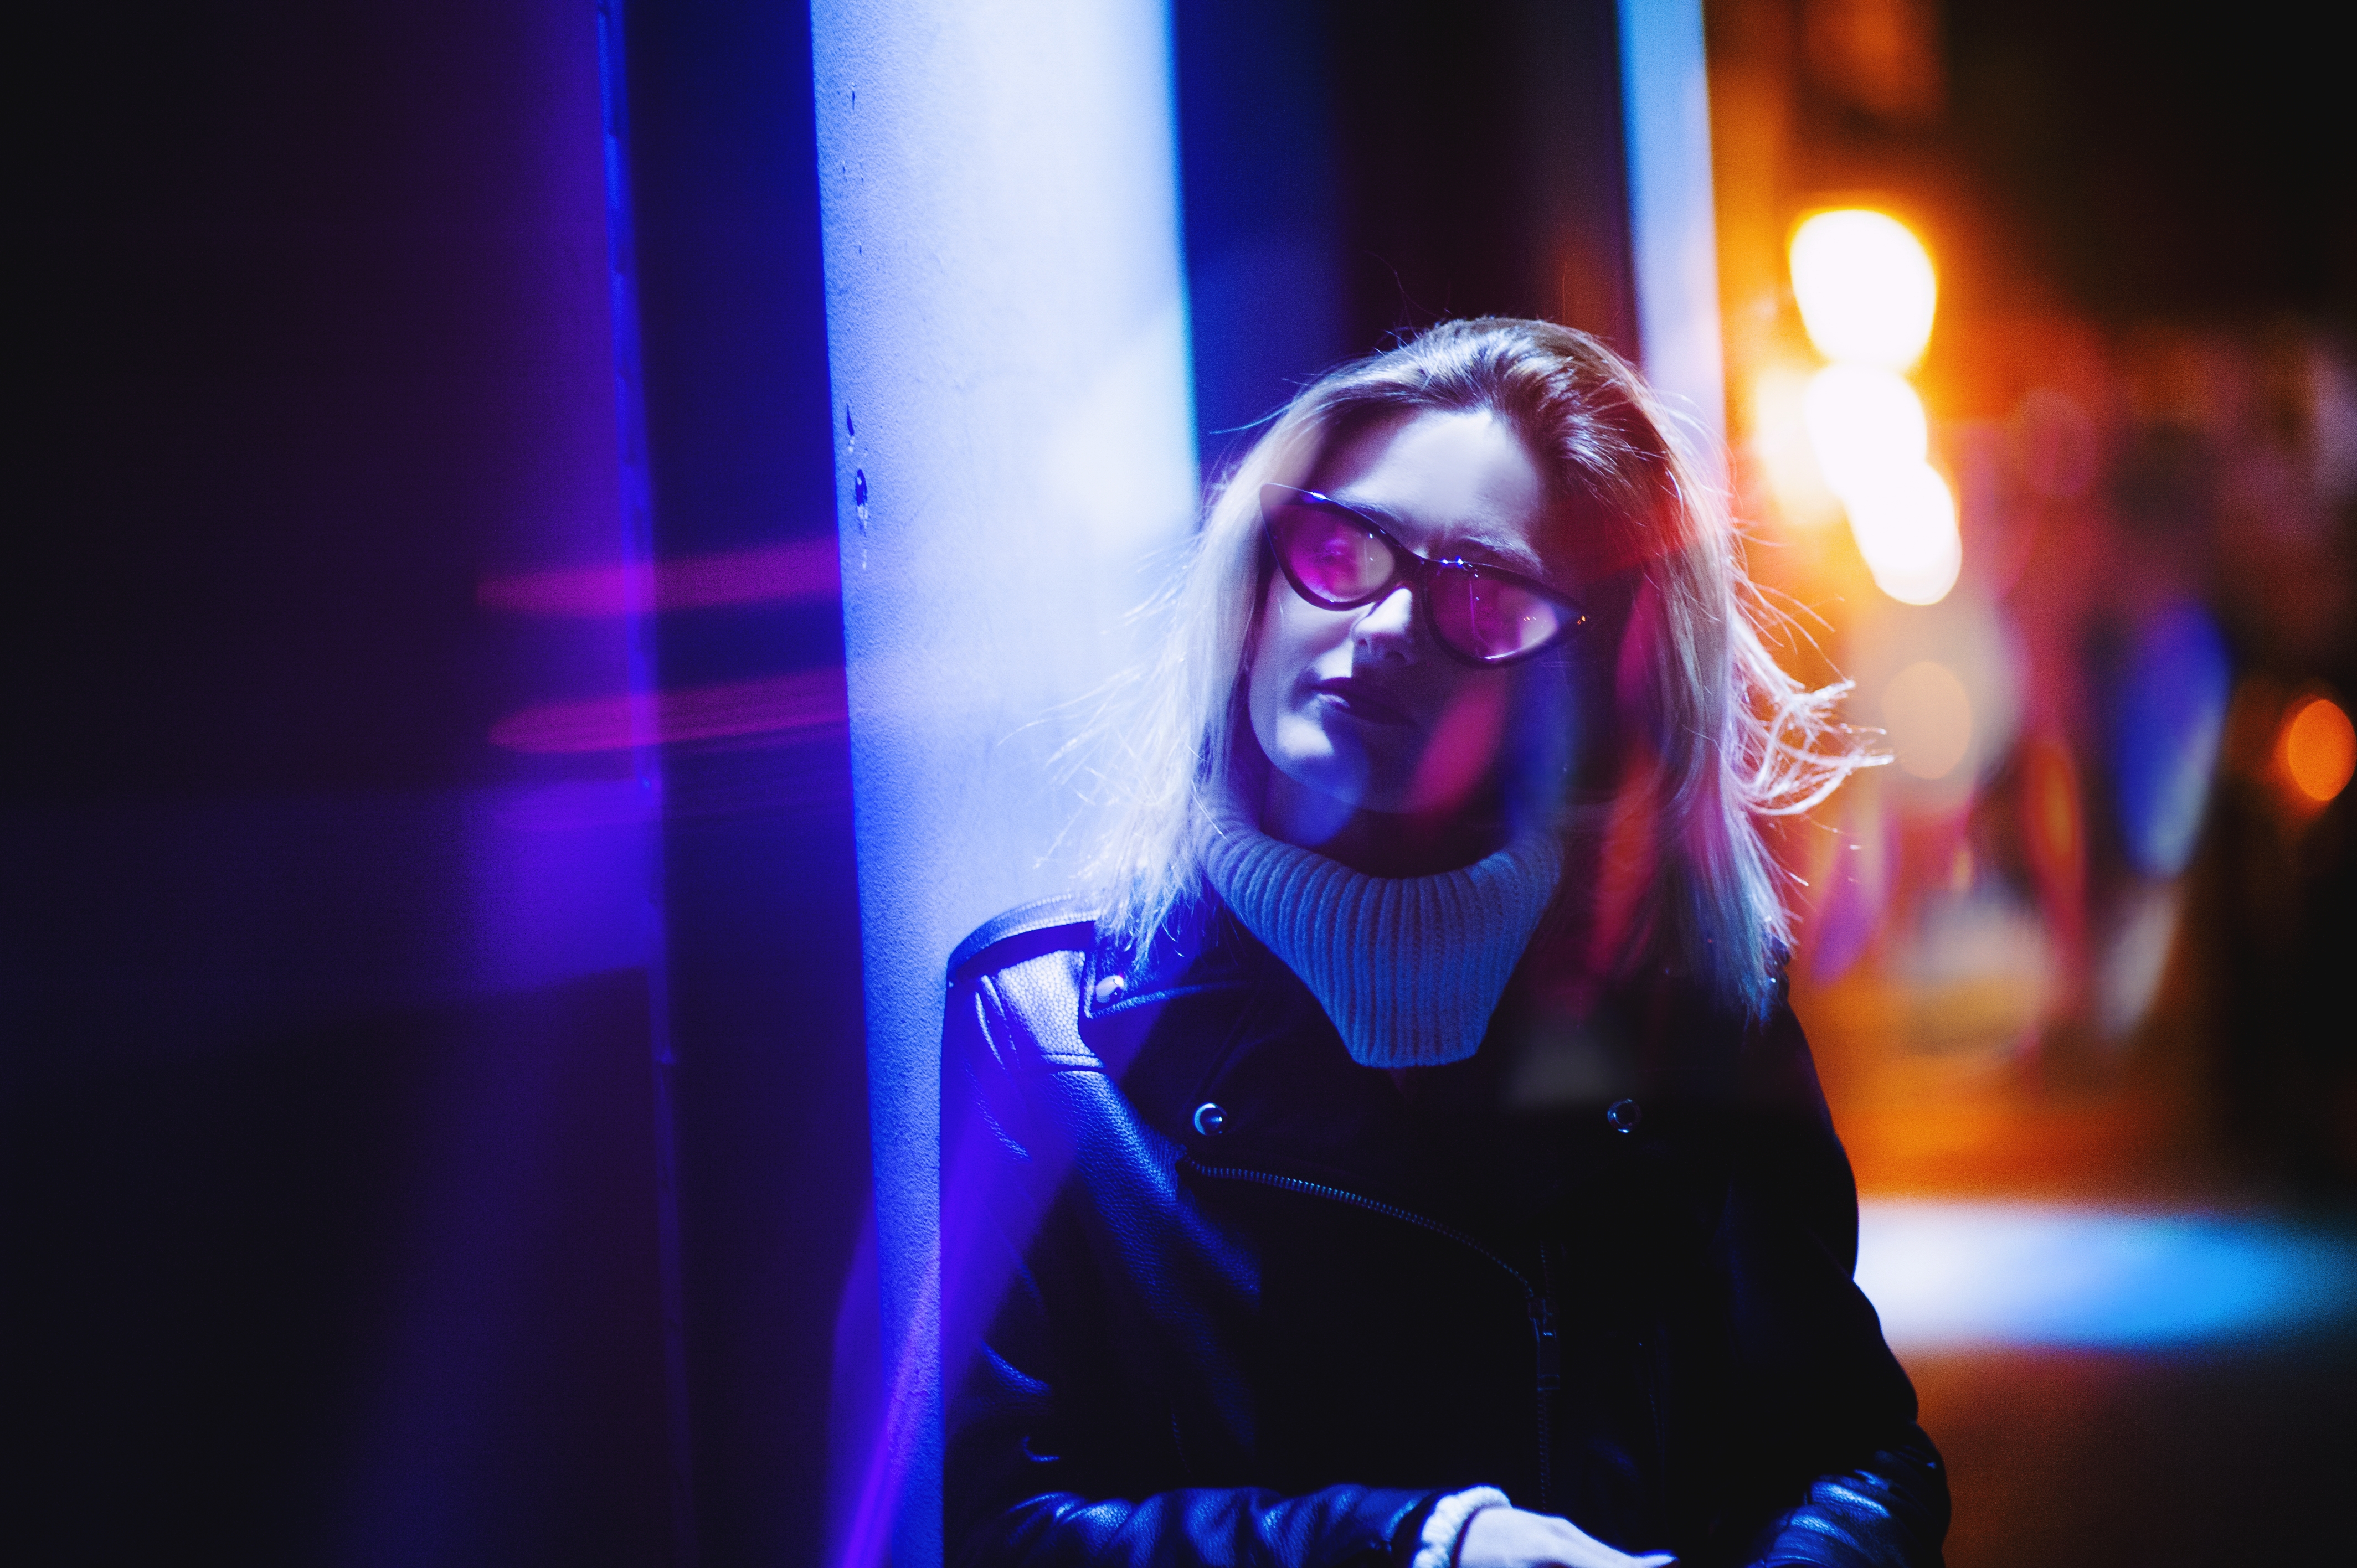
light, blue, performance, purple, fun, darkness, magenta, event, night, performance art, performing arts, stage, photography, music venue, party, concert, nightclub